The Golden Age of Grotesque

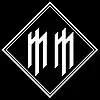
Album logo

On February 18, 2003, Manson revealed the album's release date and track listing via the band's official website. The album was preceded by the release of its lead single, "Mobscene", which was serviced to mainstream and alternative rock radio formats on April 21. Its music video was directed by Manson and Thomas Kloss. The single was backed by a remix of the song created by The Prodigy vocalist Keith Flint. The song became one of the band's biggest worldwide hits, peaking in the top 20 of numerous national record charts, and at number one in Portugal. It peaked at number 18 on "Billboard"s Mainstream Rock Chart, making it their best-performing single on that chart since "The Dope Show" reached number 12 in 1998. The song was nominated in the Best Metal Performance category at the 46th Annual Grammy Awards in 2004, losing out to Metallica's "St. Anger".